Forbes Field

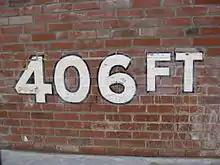
The left field wall was moved to PNC Park in 2009

Though Forbes Field was praised upon its opening, it began to show its age after 60 years of use. The park was the second oldest baseball field in the league at the time – only Shibe Park in Philadelphia was older (it was replaced in 1971 by Veterans Stadium). The location of the park, which initially was criticized for not being developed, grew into a "bustling business district" which led to a lack of parking space. One sportswriter wrote that "The House of Thrills" had become "as joyless as a prison exercise yard". Following a plan to expand their adjacent campus, the University of Pittsburgh purchased Forbes Field in 1958, with an agreement to lease the stadium to the Pirates until a replacement could be built. A proposal for a new sports stadium in Pittsburgh was first made in 1948, but plans did not attract much attention until the late 1950s. Construction began on Three Rivers Stadium on April 25, 1968. The Pittsburgh Pirates and the Chicago Cubs played a double-header on June 28, 1970. Pittsburgh won the first game 3–2. In the later game Al Oliver hit the last home run in the park, and Matty Alou drove in two runs as the Pirates closed the 62-year-old stadium with a 4–1 victory. The 40,918 spectators in attendance stood and cheered as Dave Giusti retired Willie Smith for the final out (recorded by Bill Mazeroski) at the stadium. Pirates Hall of Famer Roberto Clemente played 15 seasons at Forbes Field. He was emotional during the last game saying, "I spent half my life there." After the game, home plate was dug up and taken by helicopter to Three Rivers Stadium to be installed in the artificial turf.